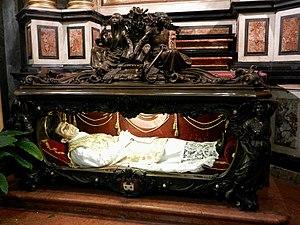
Joseph Cafasso est un prêtre italien, théologien, aumônier des condamnés à mort et reconnu saint par l'Église catholique.